S. Joseph

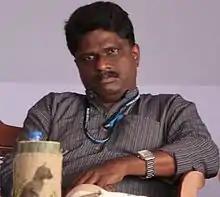
S joseph

S. Joseph (born 1965) is an Indian poet writing in Malayalam. He was born in the village of Pattithanam near Ettumanoor.